Hasuda Station

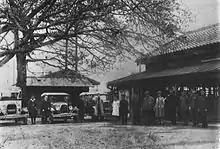
The west entrance of Hasuda Station in 1933

Hasuda Station opened on 16 July 1885. With the privatization of JNR on 1 April 1987, the station came under the control of JR East.